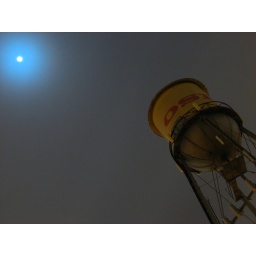
water tower in central berkeley - now with the same name as the hardware/garden supply store it stands over